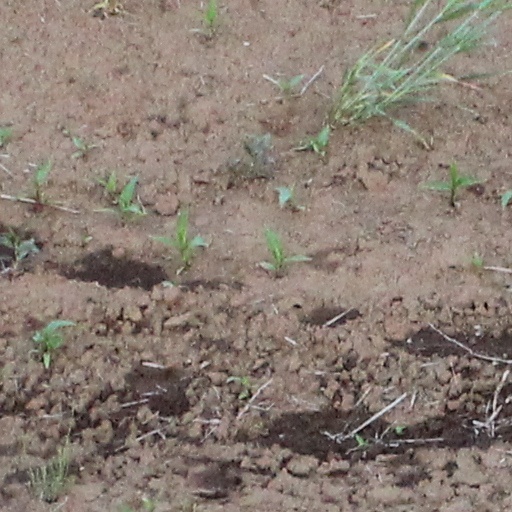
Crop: wheat